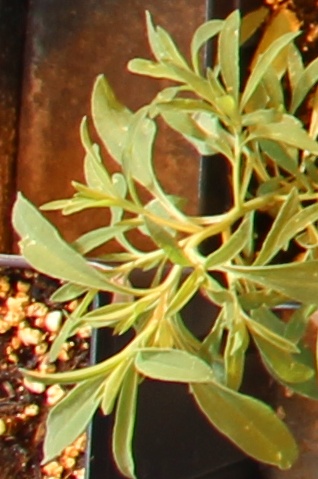
Label: Kochia